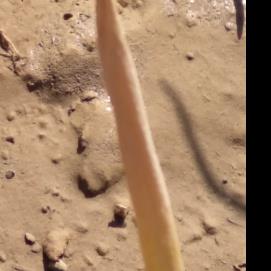
Crop: Onion
Condition: fusarium-d